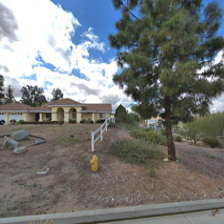
Label: streetView